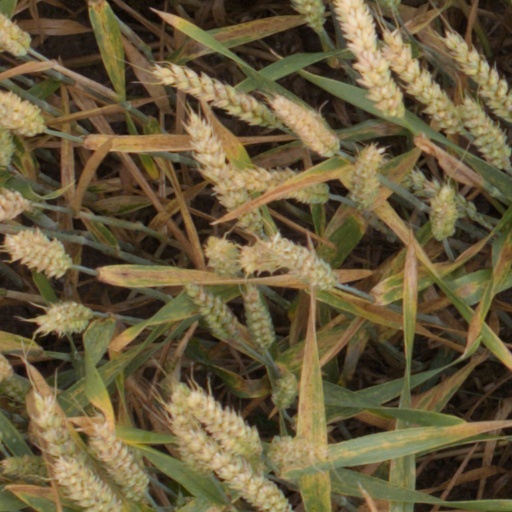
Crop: wheat